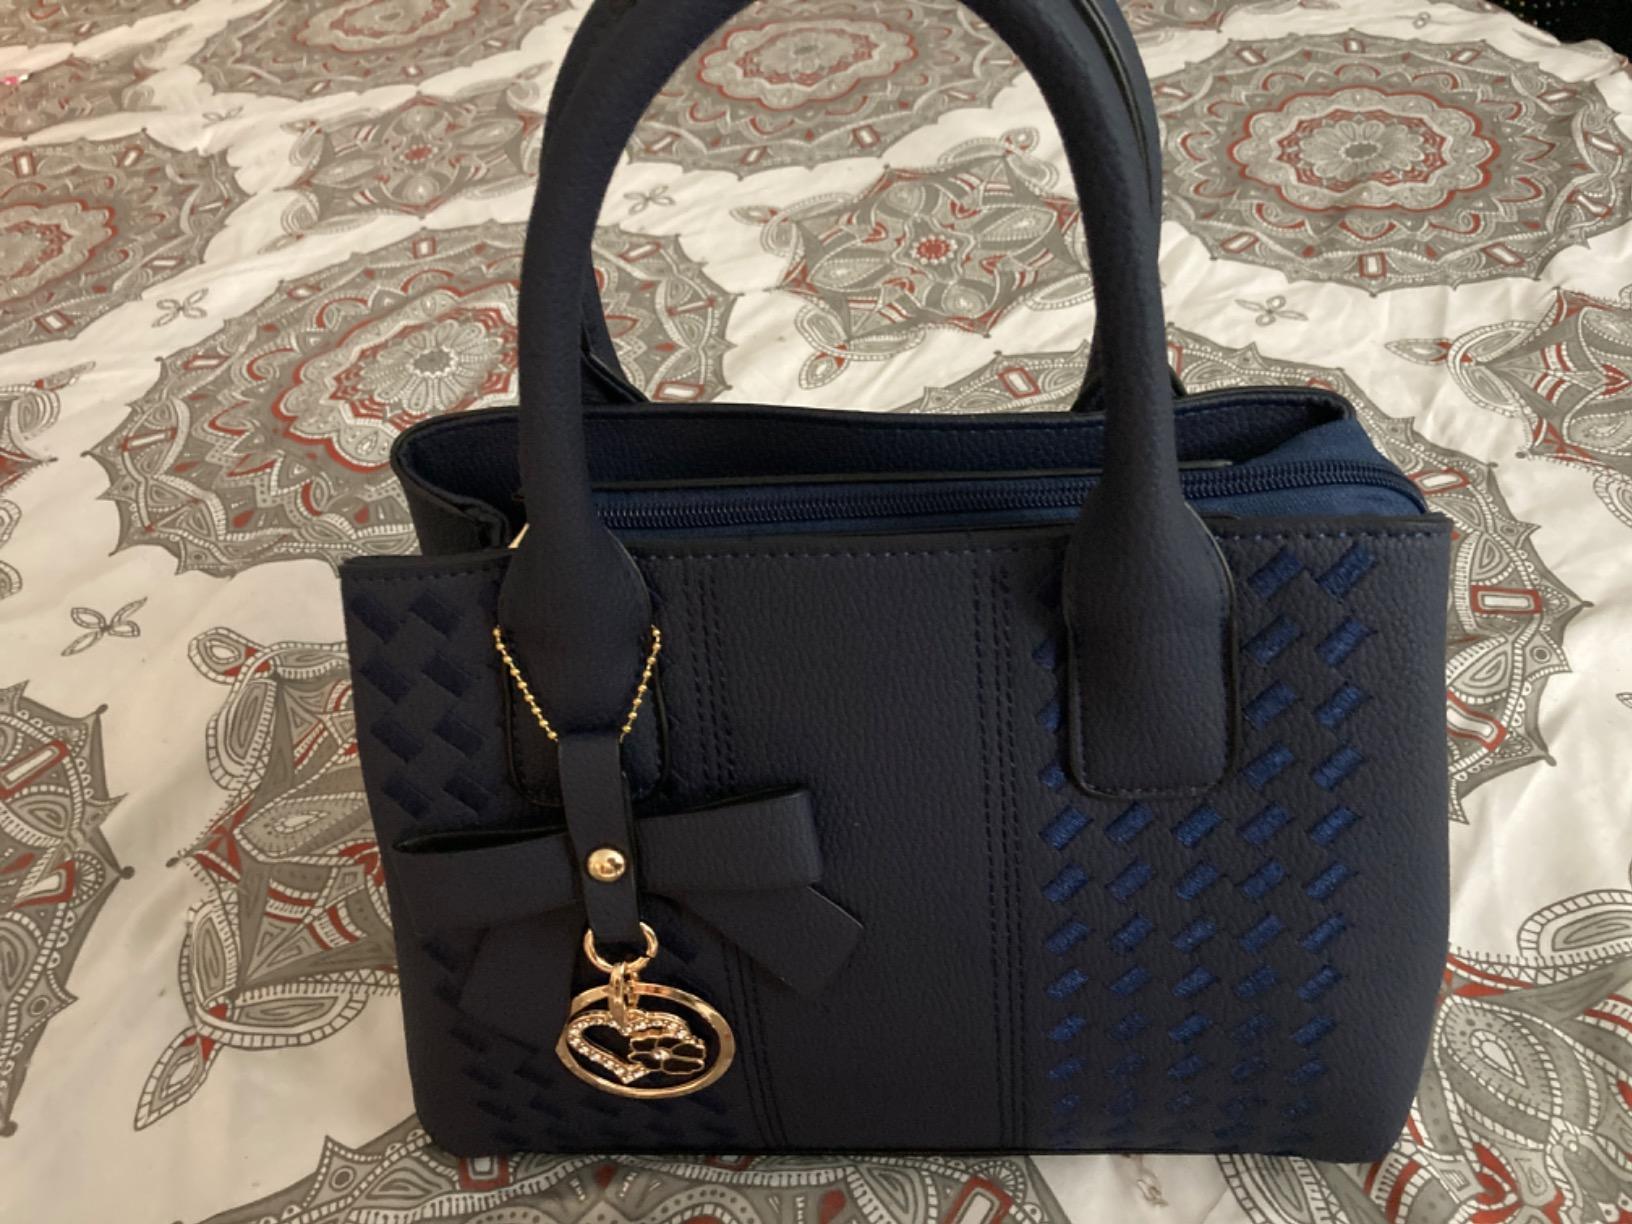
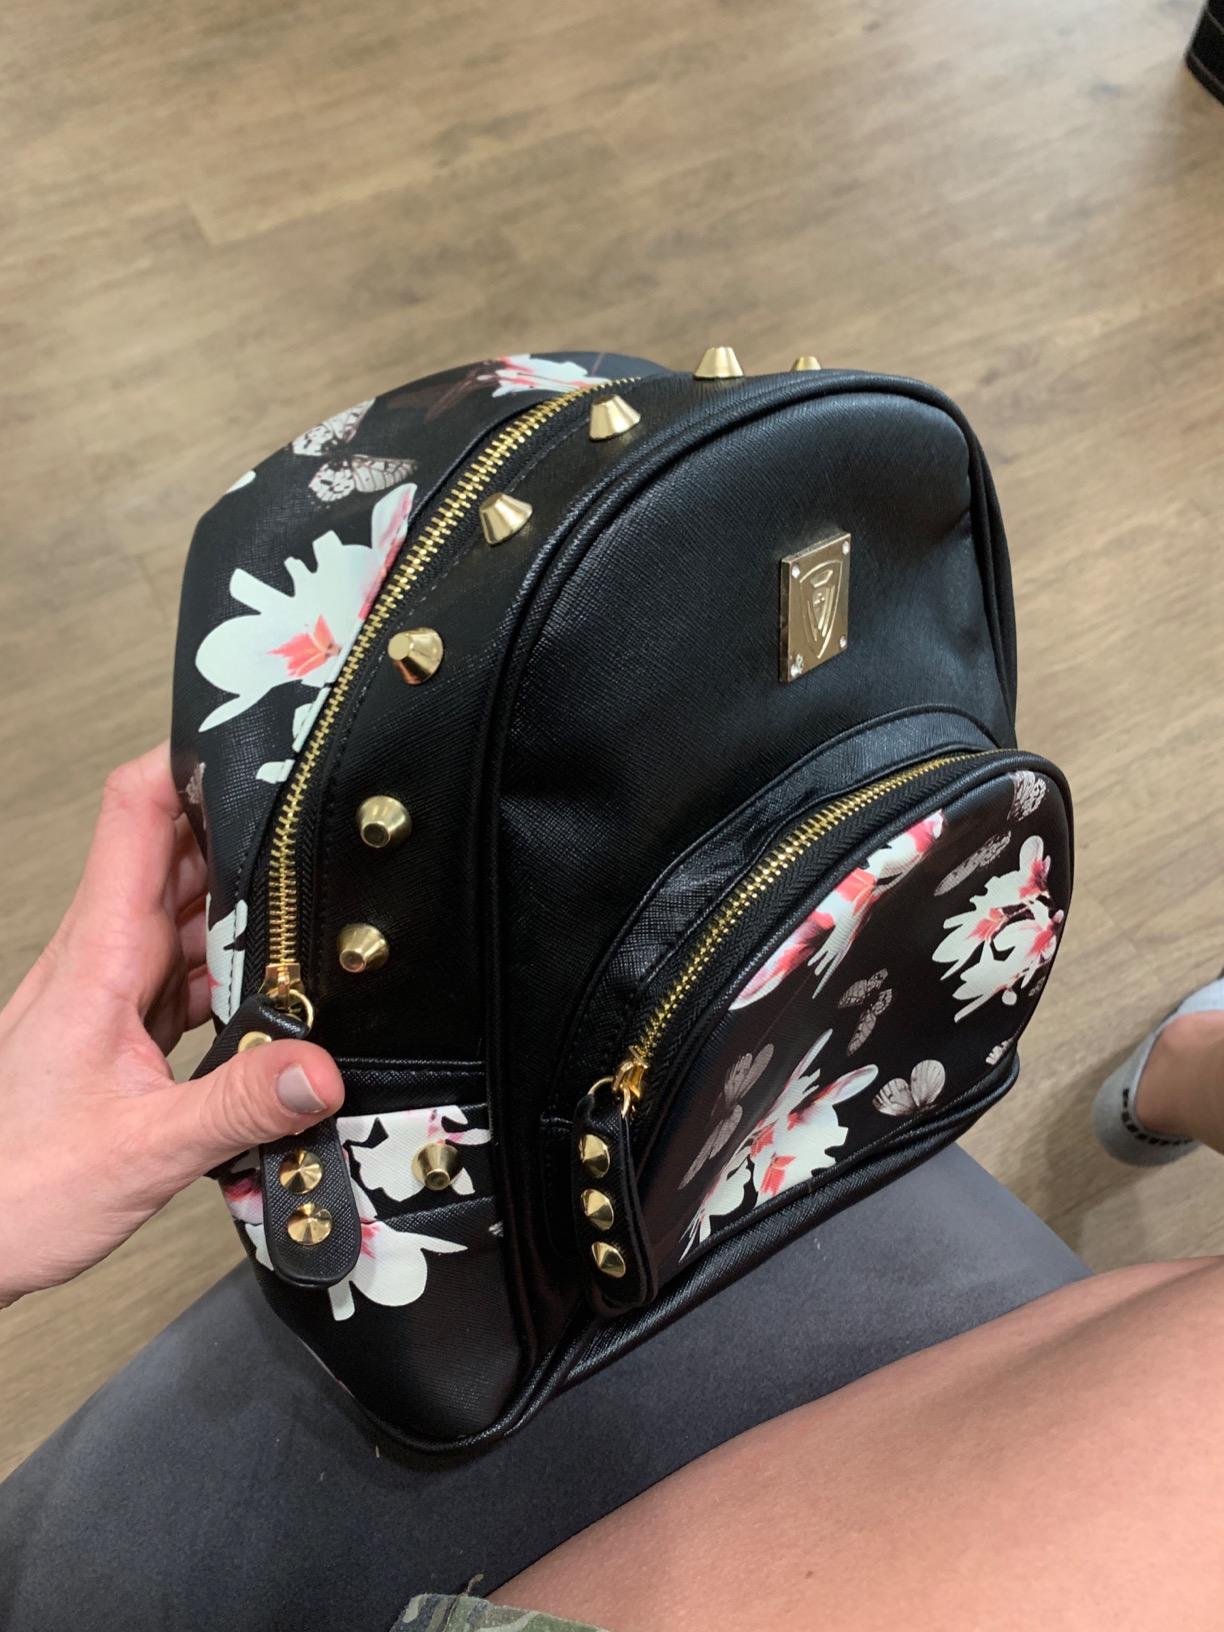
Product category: accessories_handbag
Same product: no